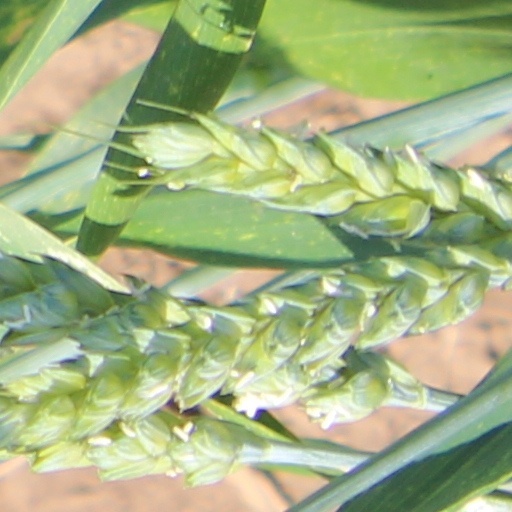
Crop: wheat